Pip (counting)

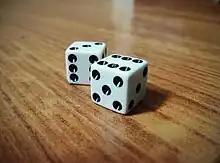
The pips on the top faces of these dice can be quickly counted as totalling 9

On dice, pips are small dots on each face of a die. These pips are typically arranged in patterns denoting the numbers one through "n", where "n" is the number of faces. For the common six-sided die, the sum of the pips on opposing faces traditionally adds up to seven.